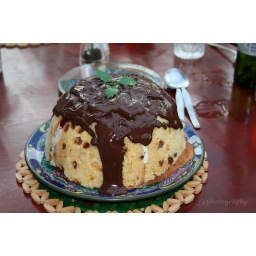
S&amp;amp;P's amazing cake , with ice cream and fruit in the middle (from a recipe by Jamie Oliver)